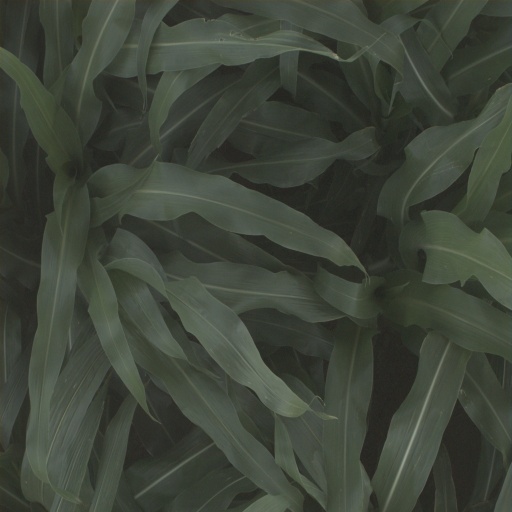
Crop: sorghum